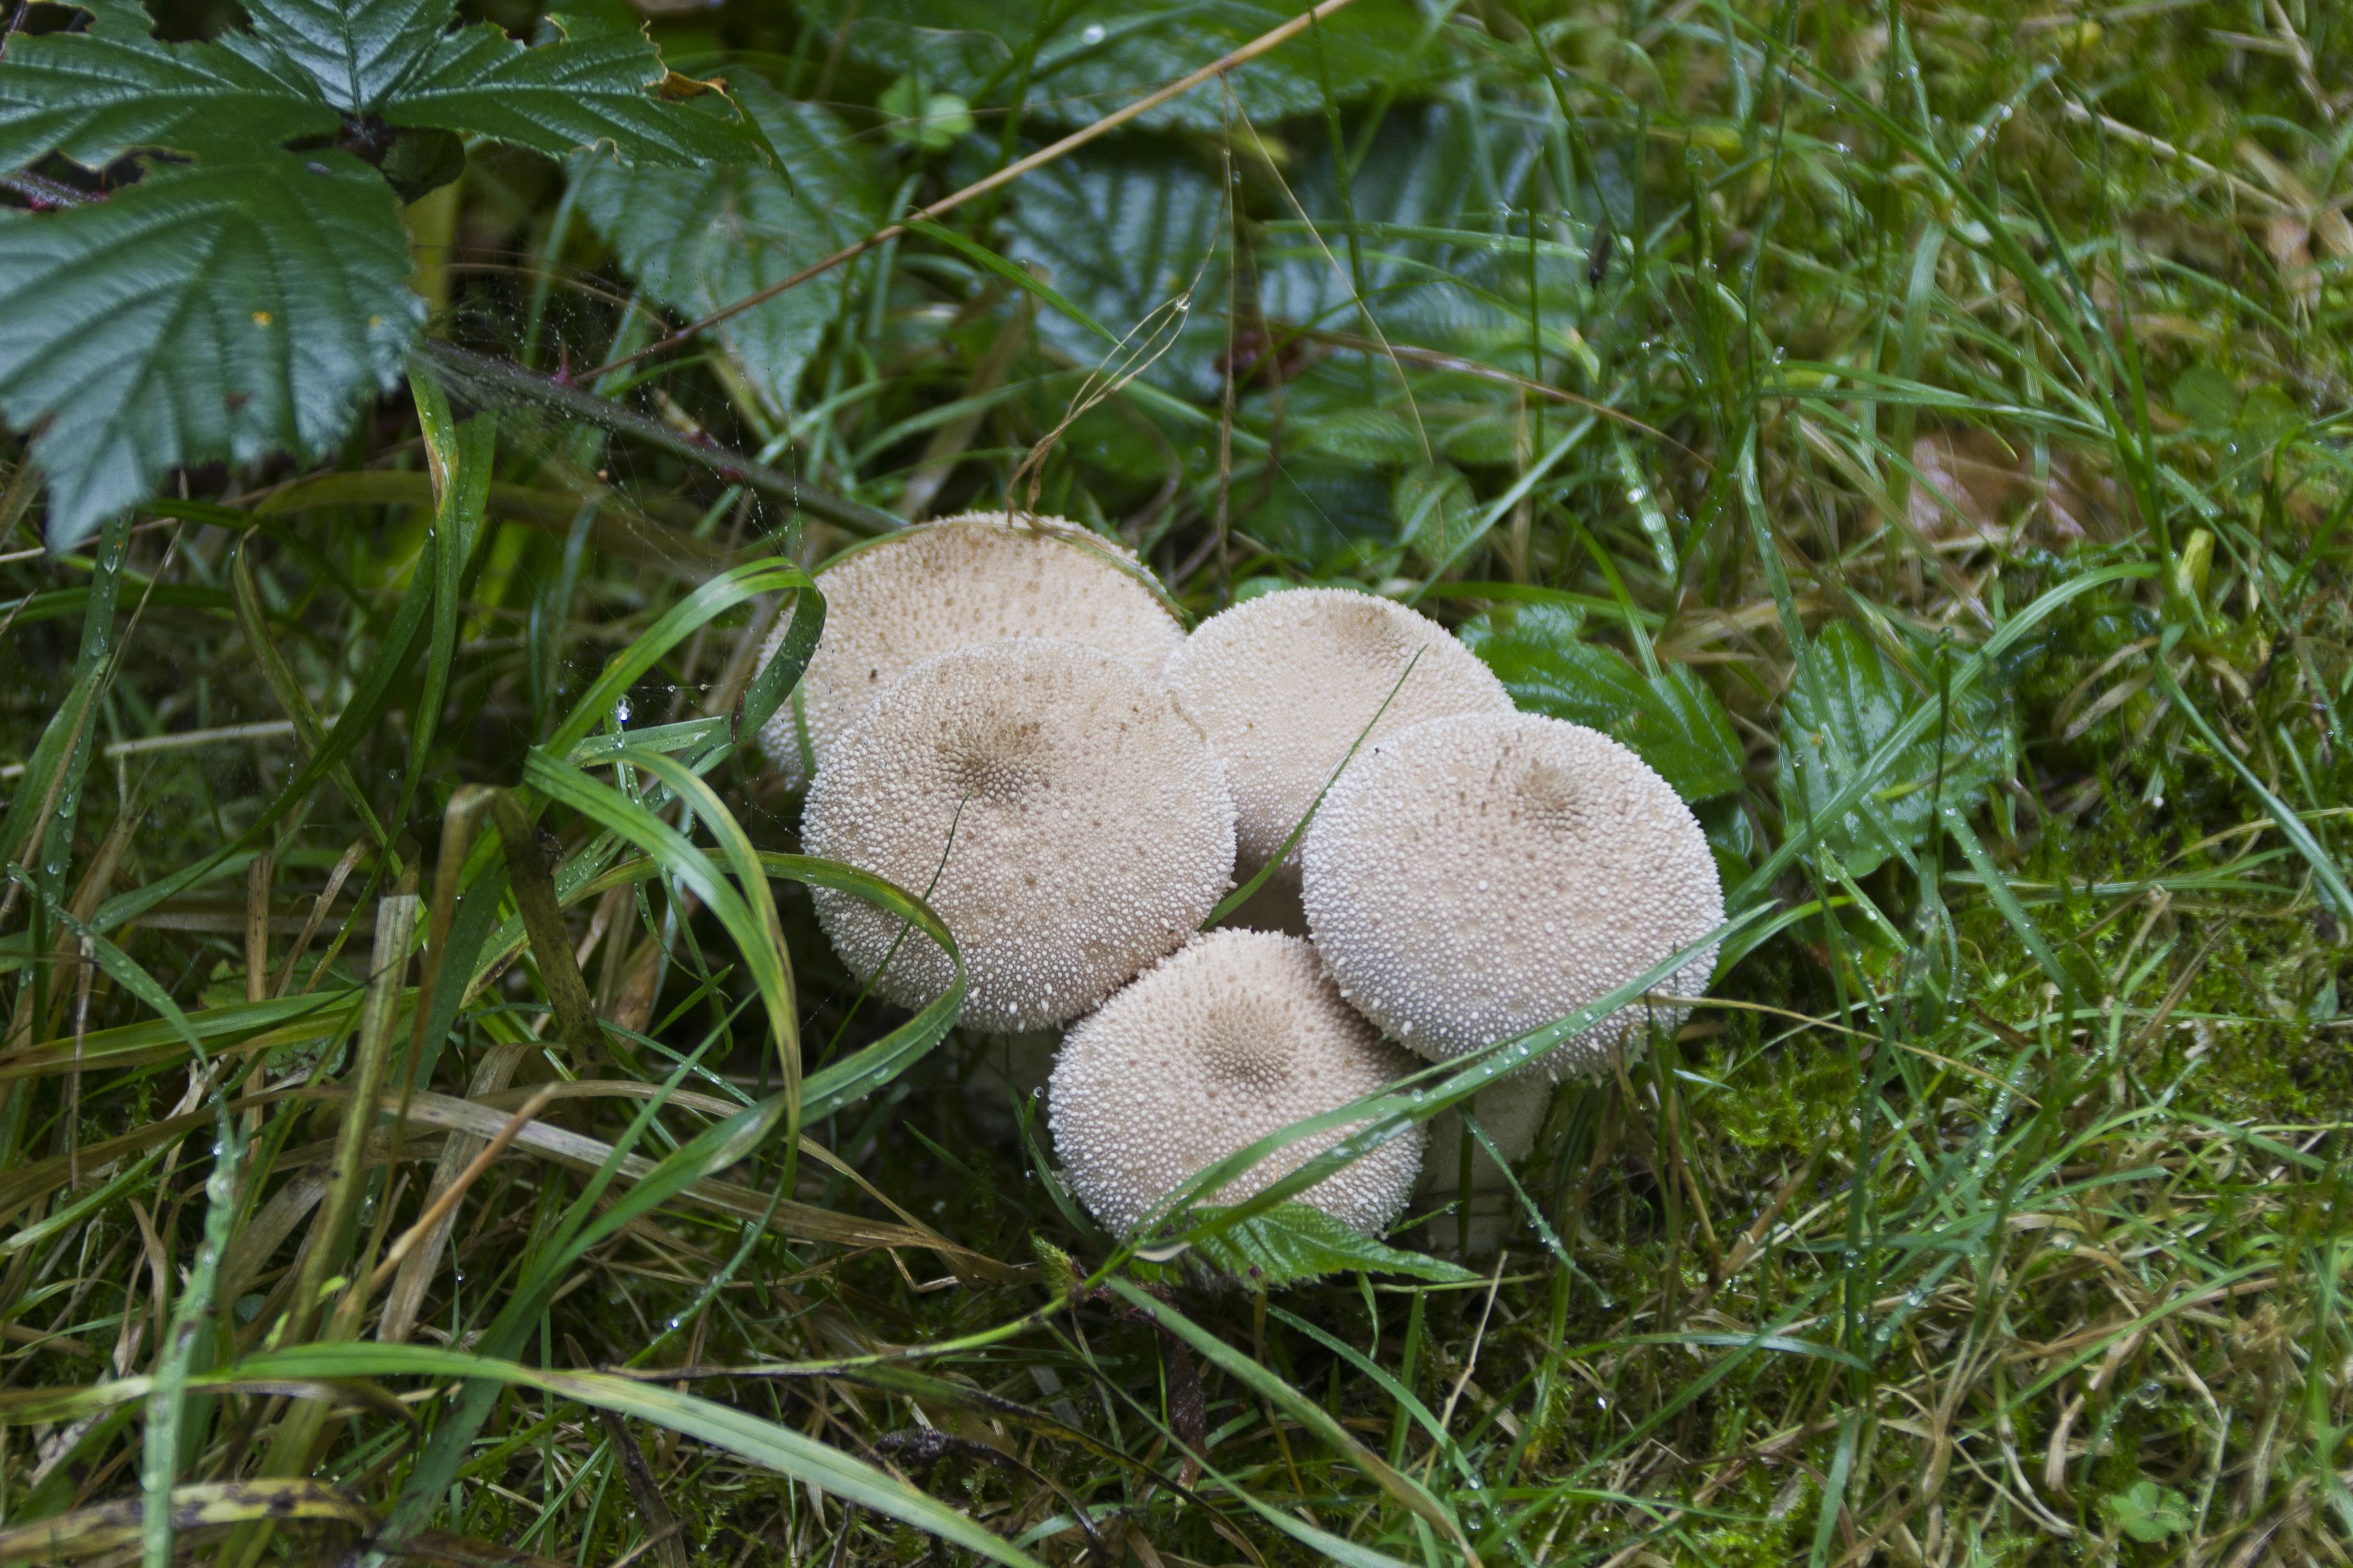
nature, forest, grass, lawn, autumn, mushroom, fauna, fungus, woodland, bolete, resin, agaricus, edible mushroom, agaricomycetes, agaricaceae, champignon mushroom, penny bun, pleurotus eryngii